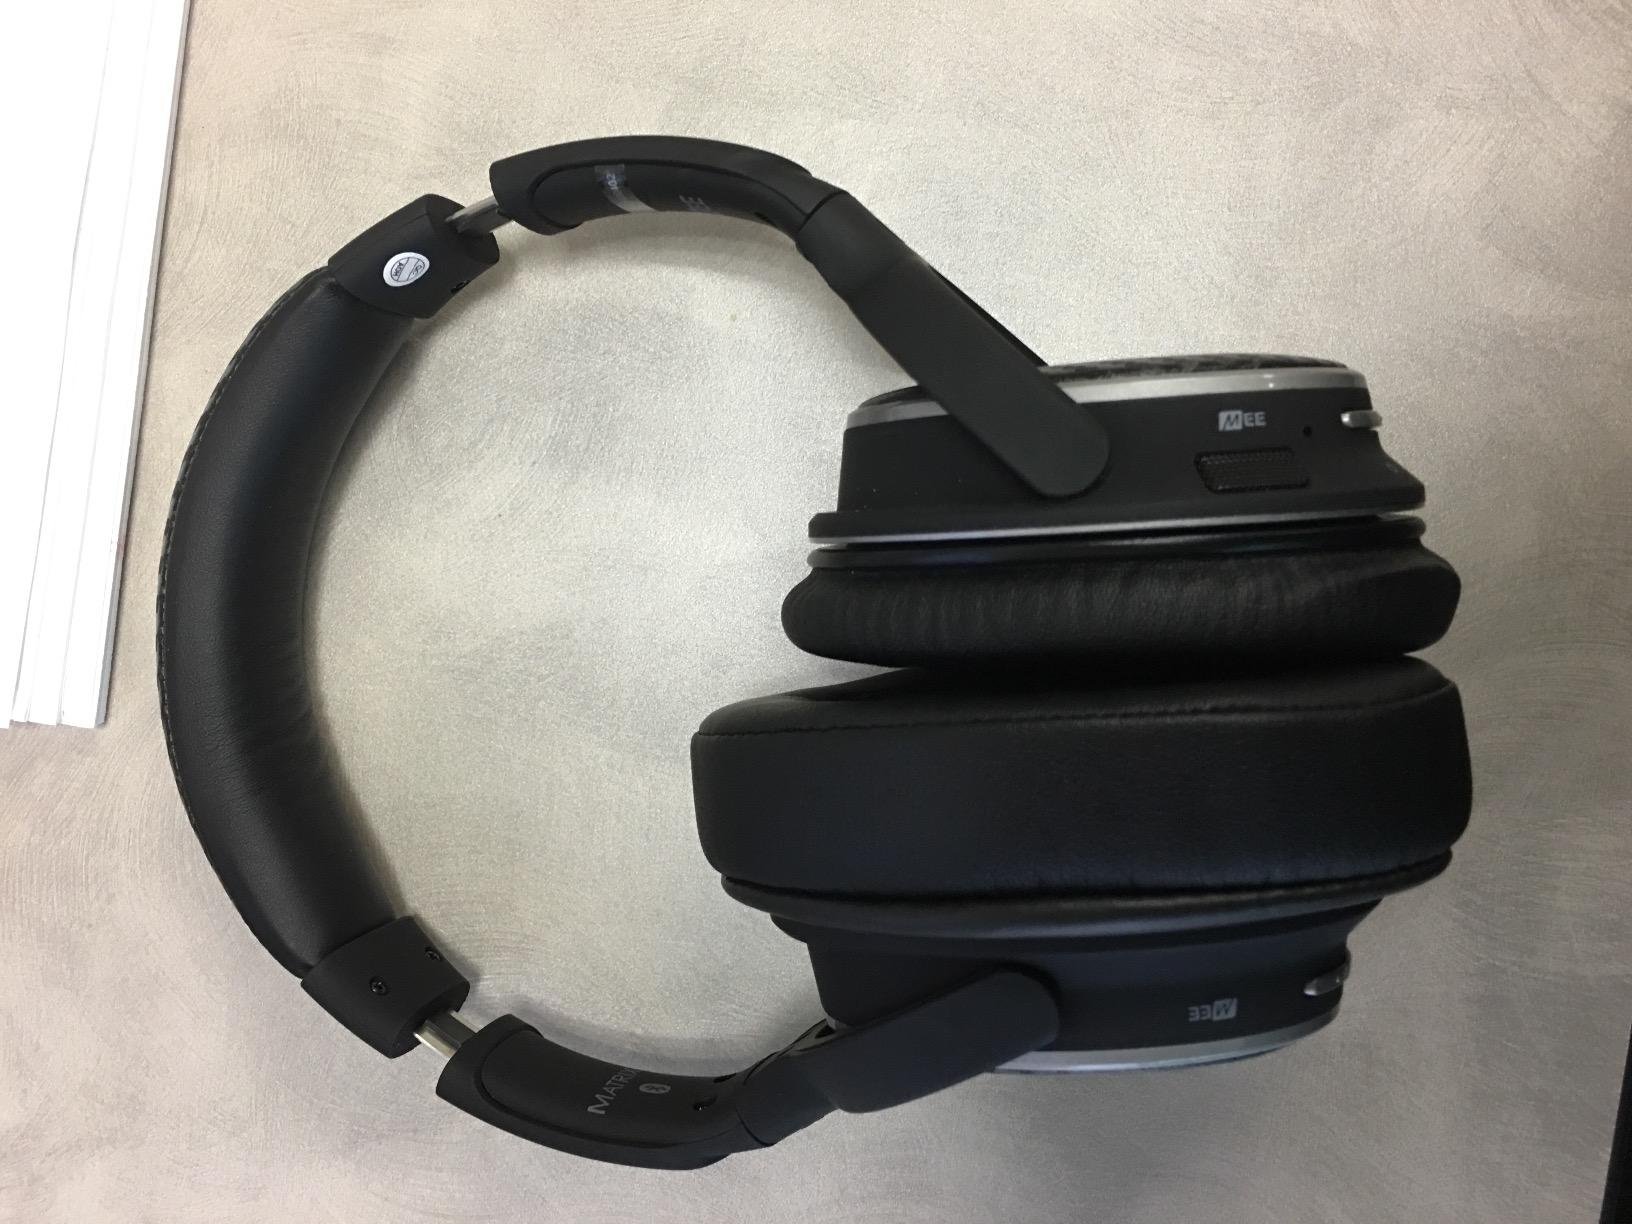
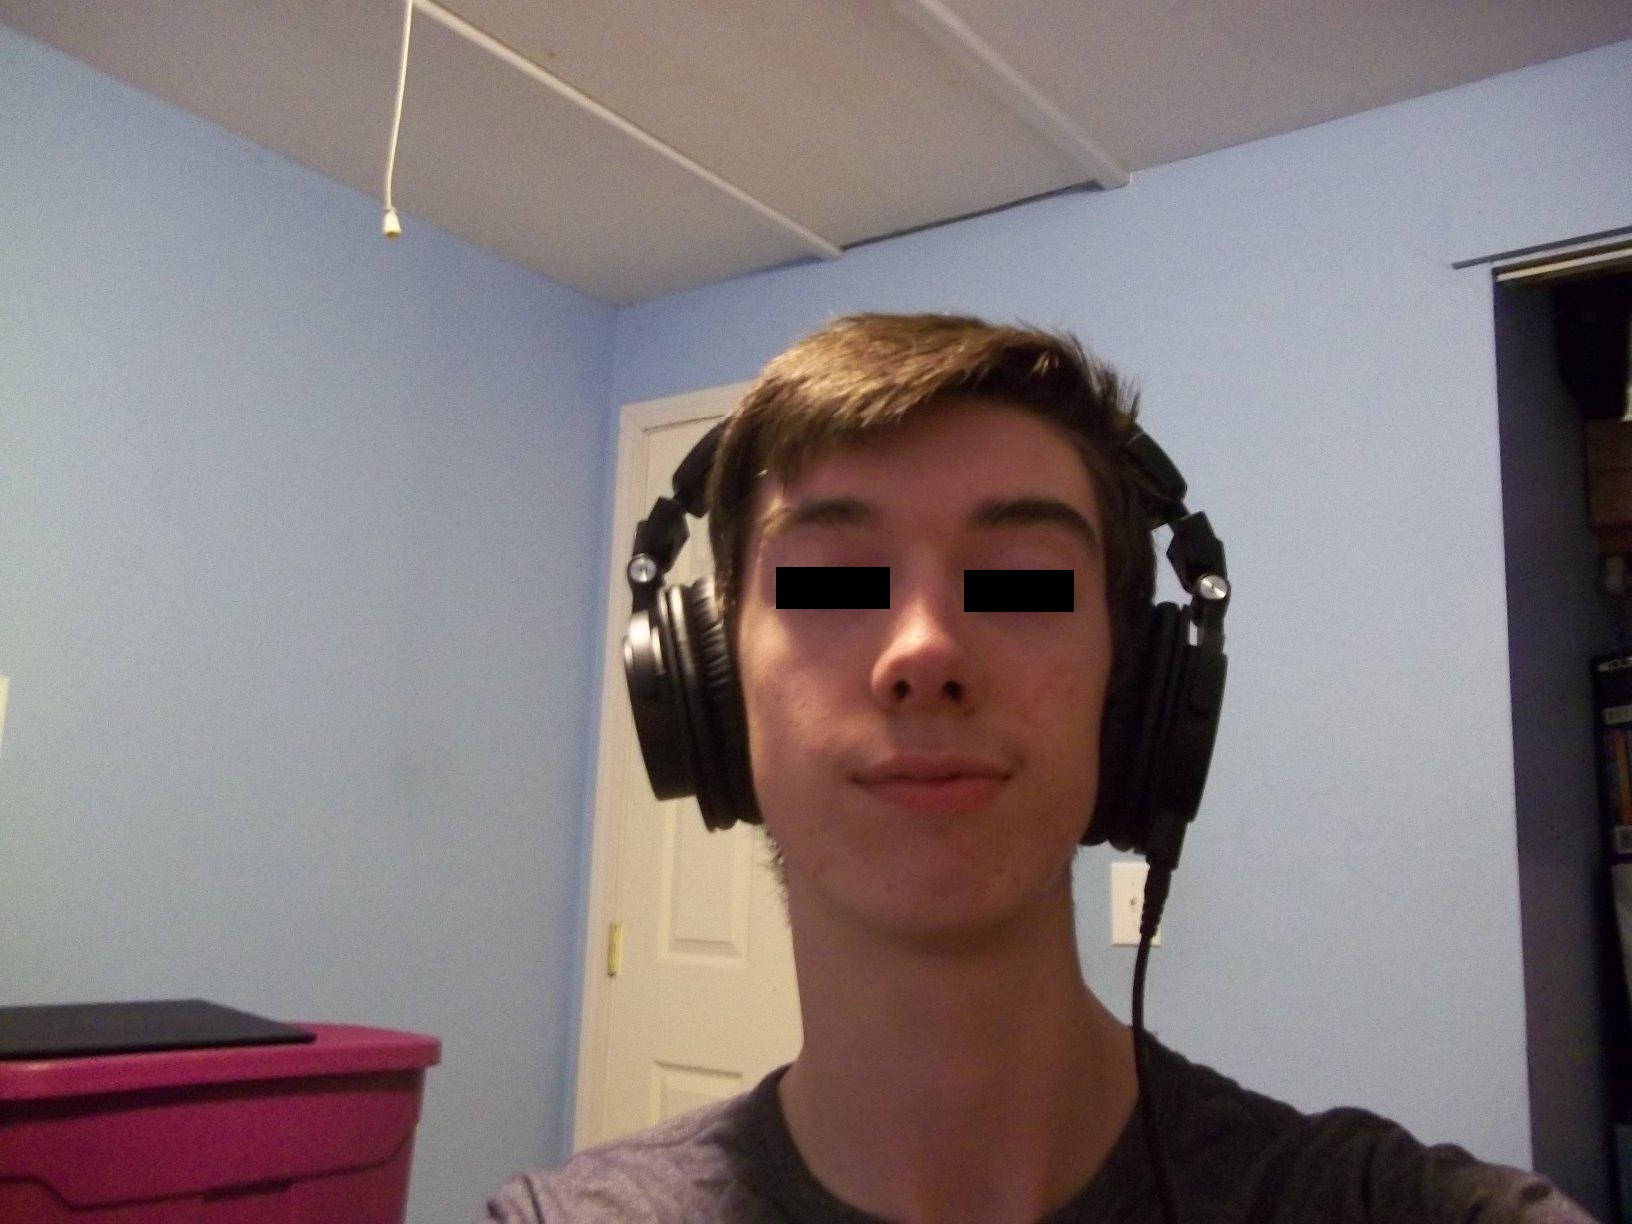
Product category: headphones
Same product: no